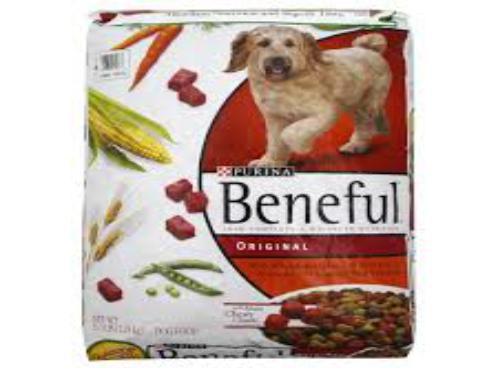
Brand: Beneful
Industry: Food